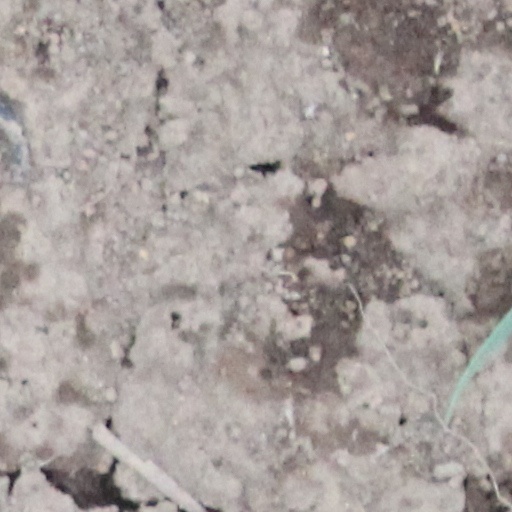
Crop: wheat